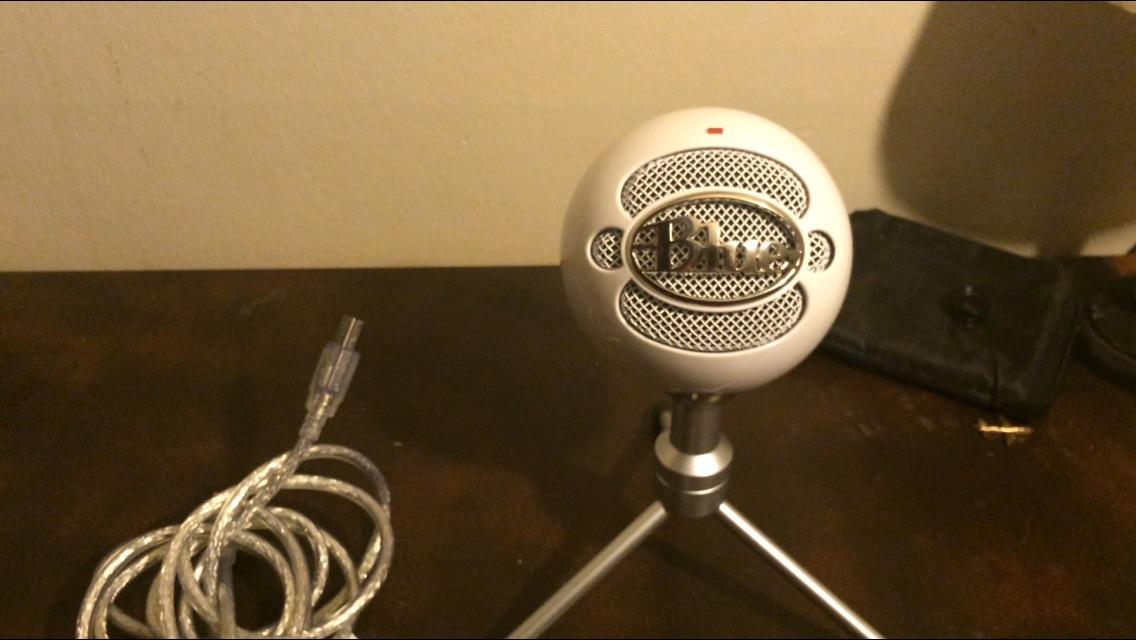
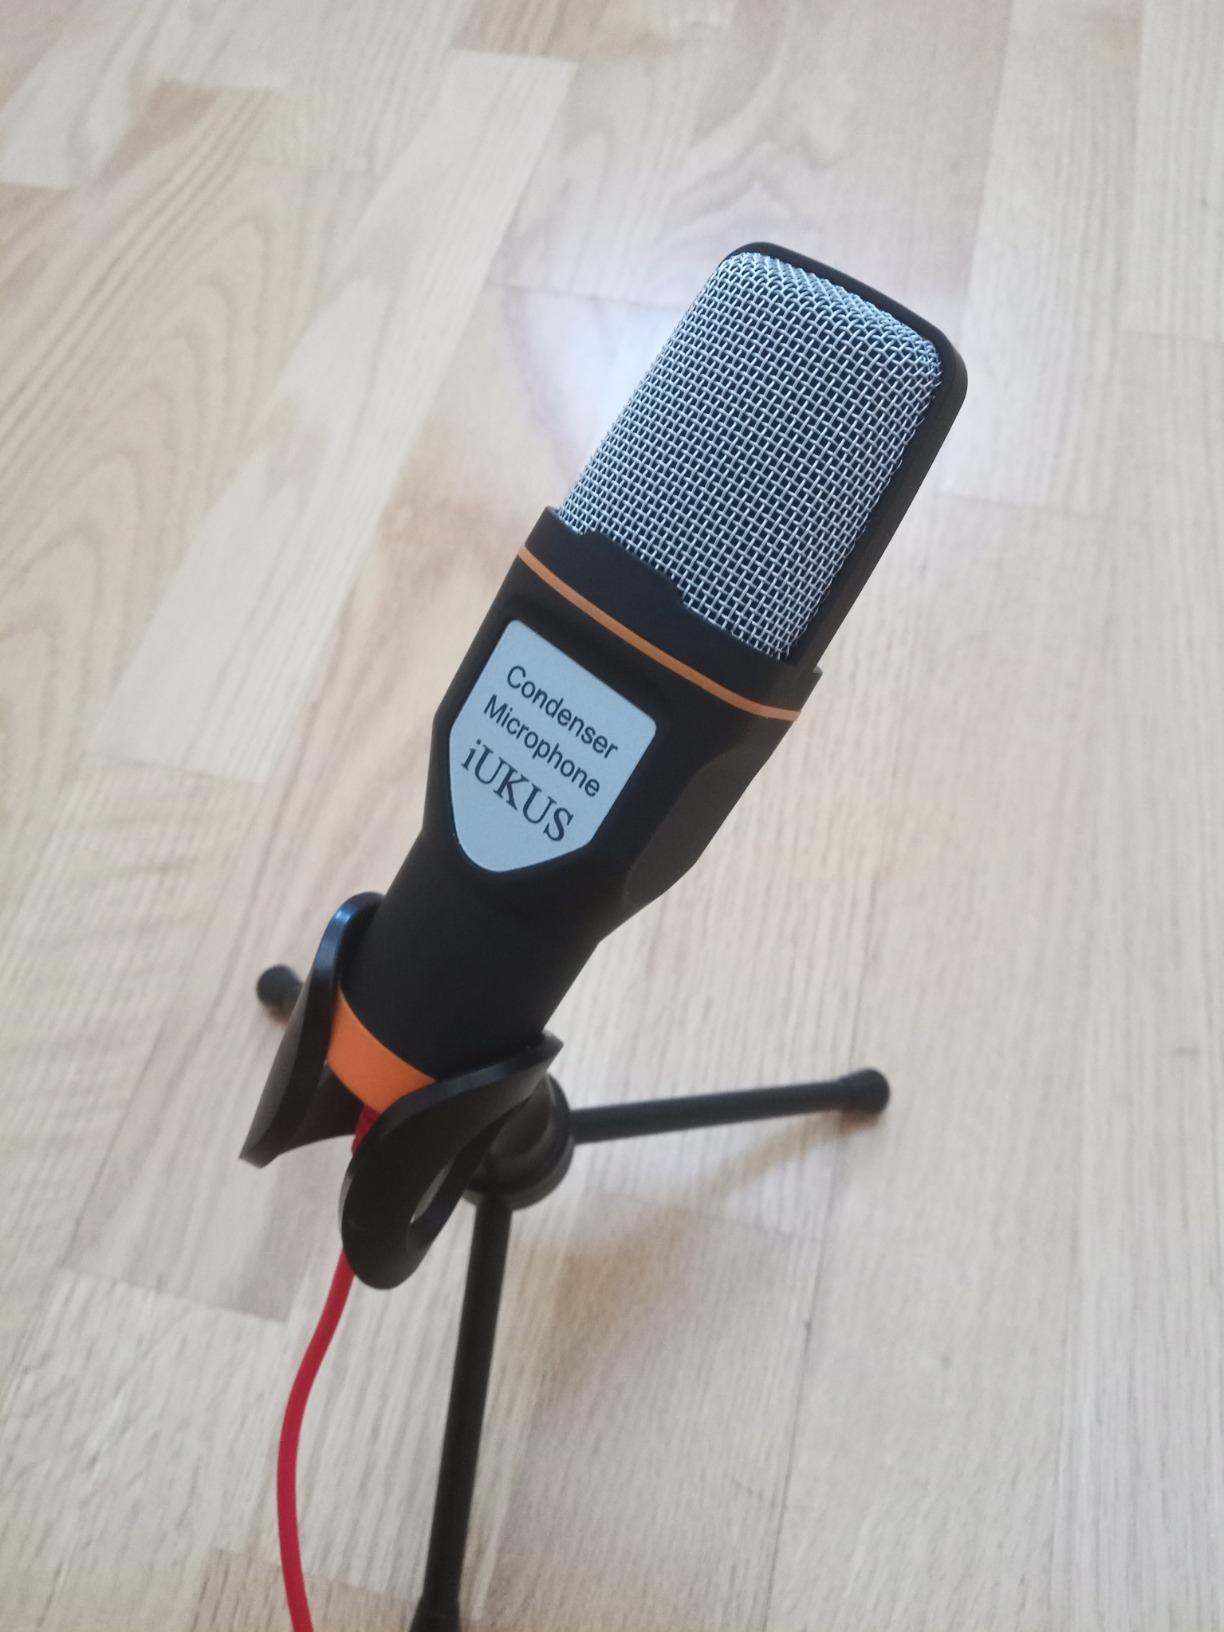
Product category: microphone
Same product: no